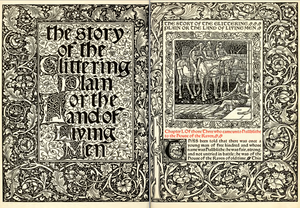
Premières pages du roman ""The Story of the Glittering Plain"" (""L'Histoire de la Plaine étincelante"") de William Morris, dans sa seconde édition de 1894 enrichie d'illustrations de Walter Crane, le tout publié par Kelmscott Press, la maison d'édition fondée par William Morris."
La Plaine étincelante est un roman merveilleux écrit par l'artiste britannique William Morris et paru dans la presse en 1890 avant d'être repris en volume l'année suivante. Il relate les aventures d'un jeune homme qui, parti à la recherche de sa promise enlevée par des bandits, parvient dans un pays mystérieux où les vieillards retrouvent la jeunesse. La Plaine étincelante est considéré comme l'un des romans précurseurs du genre de la fantasy.
La fantasy [fɑ̃tazi], ou fantasie [fɑ̃tazi], est un genre littéraire présentant un ou plusieurs éléments surnaturels qui relèvent souvent du mythe et qui sont souvent incarnés par l'irruption ou l'utilisation de la magie.